Andrea Iannone

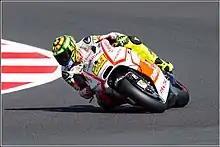
Iannone at the 2013 British Grand Prix

In 2013, after another third place in the Moto2 championship, Iannone moved up into MotoGP on a Ducati Desmosedici with Pramac Racing. He finished the season in twelfth place with five top-ten finishes. His best result was an eighth place at the Australian Grand Prix at Phillip Island, but the second part of his season was affected by a shoulder injury suffered during free practice at the German Grand Prix. The injury also forced him to miss the United States Grand Prix at Laguna Seca.